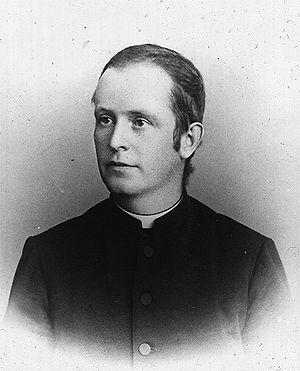
Erich Wasmann est un entomologiste autrichien, spécialiste des fourmis et des termites, et un père jésuite.
Le mimétisme est une stratégie adaptative d'imitation. Cela permet par exemple à une espèce d'échapper à d'éventuels prédateurs. Le processus le plus étudié est le mimétisme visuel, mais il existe aussi un mimétisme chimique, acoustique, tactile, comportemental.